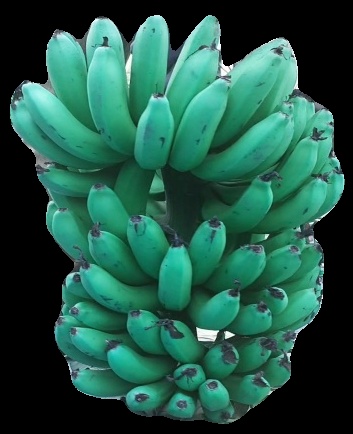
Variety: pachbale
Grade: grade3